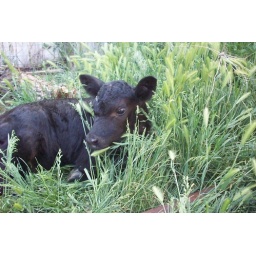
baby cow lays in the grass